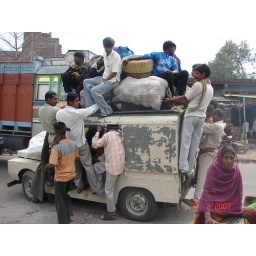
A typical view in India to see people sitting on the roof top of any type of vehicle.